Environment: real
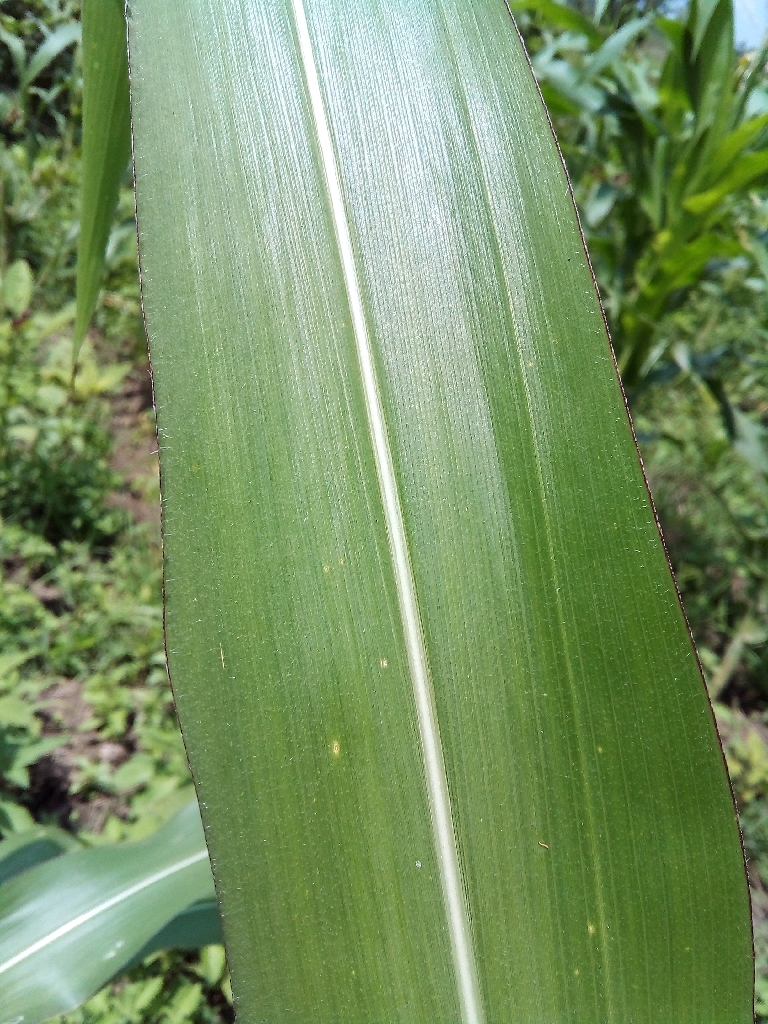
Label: healthy